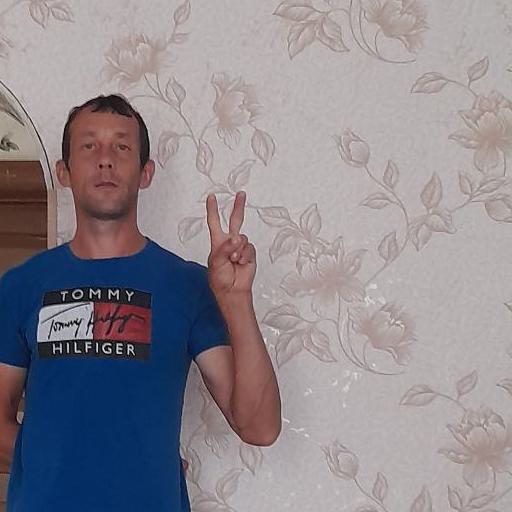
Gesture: peace